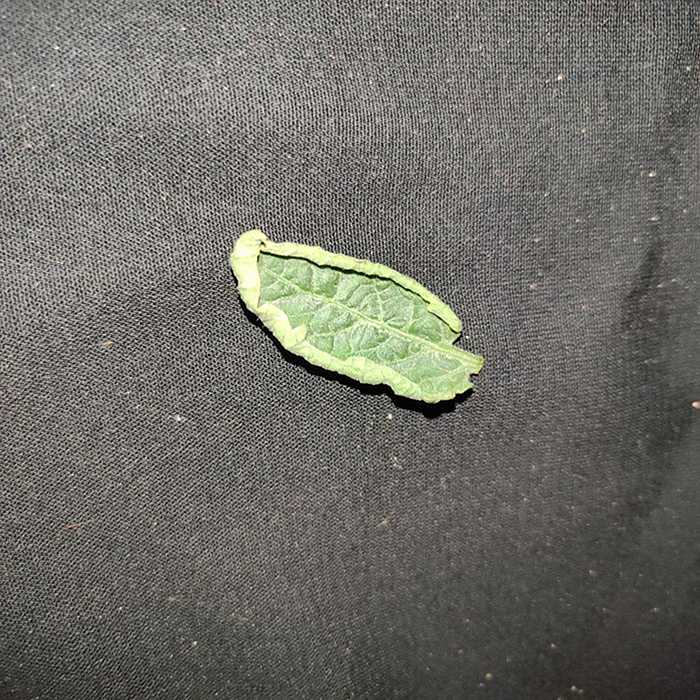
Plant: Tomato
Label: Tomato leaf curl virus